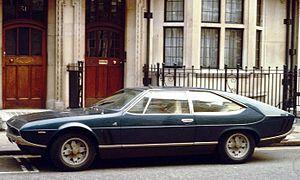
Iso Motors est un constructeur italien d'automobiles et de motocyclettes qui a disparu le 31 décembre 1974. Fondée en 1939 à Gênes sous le nom d'Isothermos par l'ingénieur Renzo Rivolta, cette société, qui fabriquait initialement des radiateurs et des réfrigérateurs, s'est déplacée à Bresso en 1942 puis s'est lancée dans la construction de motocyclettes en 1949. Elle a pris le nom d'Iso Autoveicoli Spa en 1952, d'Iso Rivolta en 1962, puis d'Iso Motors en 1973. À la mort de son fondateur en 1966, c'est son fils Piero qui en a pris les commandes. Après 46 ans de silence, la marque annonce son retour en 2020 avec une production exclusive et très limitée d'un nouveau véhicule, la GTZ.